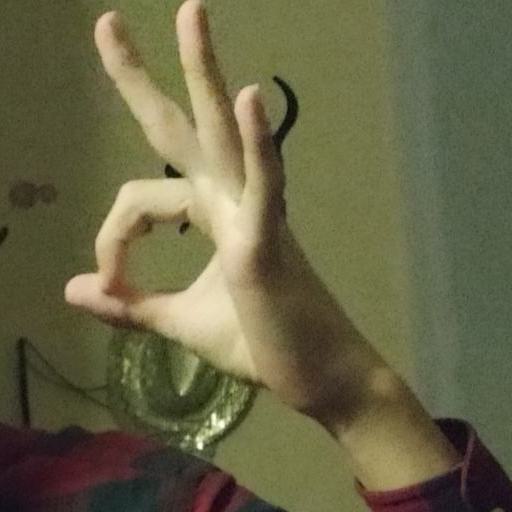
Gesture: ok